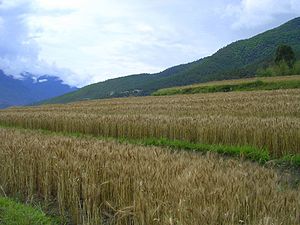
Bhutan / Økonomi
Terassedyrking i Punakhadalen
Bhutan, officielt Kongeriget Bhutan, er en indlandsstat i Himalaya beliggende mellem Indien og Kina. Indtil 1961 blev landet lukket for tilrejsende, og således kontrolleres turismen. Landet er det eneste, hvor mahayanabuddhisme er statsreligionen, og myndighederne lægger stor vægt på at stimulere traditioner så som brug af nationale klædedragter.